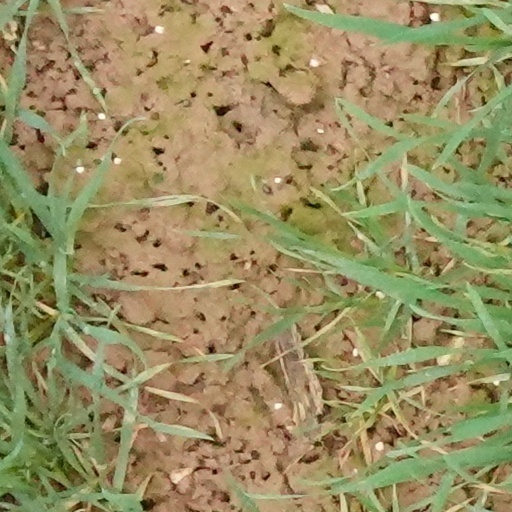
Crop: wheat